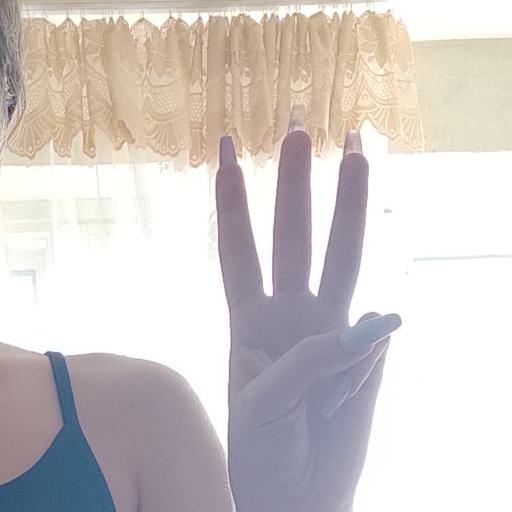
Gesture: three